Via Panisperna boys

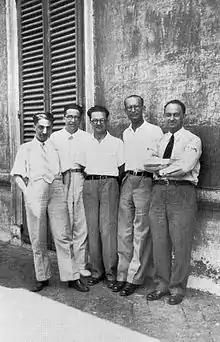
Enrico Fermi with four of the "Via Panisperna boys" in the courtyard of Rome University's Physics Institute in Via Panisperna, about 1934. From left to right: Oscar D'Agostino, Emilio Segrè, Edoardo Amaldi, Franco Rasetti and Enrico Fermi

Via Panisperna boys is the name given to a group of young Italian scientists led by Enrico Fermi, who worked at the Royal Physics Institute of the University of Rome La Sapienza and made the famous discovery of slow neutrons in 1934. This later enabled development of the nuclear reactor and construction of the first atomic bomb.